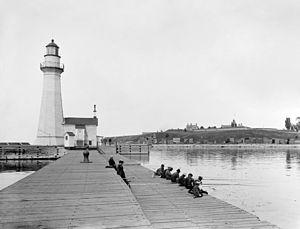
Le phare d'Oswego Harbor, est un phare actif situé au bord du Lac Ontario au port de la ville d'Oswego, dans le Comté d'Oswego.